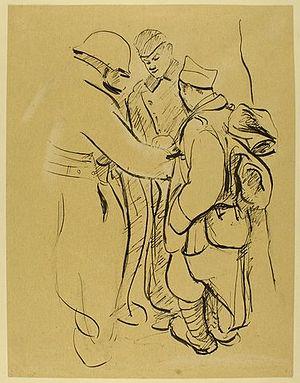
Edmond Boissonnet est un artiste plasticien français de la Seconde École de Paris, né à Bordeaux comme Odilon Redon, Albert Marquet et son ami de toujours, André Lhote. L’art de Boissonnet couvre ainsi la quasi-totalité du XXᵉ siècle. Il est le reflet des courants artistiques de ce siècle tout en étant indépendant de ceux-ci. Pour cela, il utilise différents moyens matériels : dessins, peintures sur toile, papier, bois, collages, mosaïques à partir de matériaux bruts, tapisseries de laines multicolores et pour mémoire, sculptures sur bois. Pour illustrer le défi qu’il se lance à lui-même sur le plan de l’art, il utilise souvent la métaphore du « Combat avec l’Ange ». Enfin, l’art de Boissonnet, s’étalant sur près de soixante dix ans, connaît quatre grandes périodes illustrées par des expositions significatives. Boissonnet expose pratiquement tous les ans dans différentes institutions artistiques.